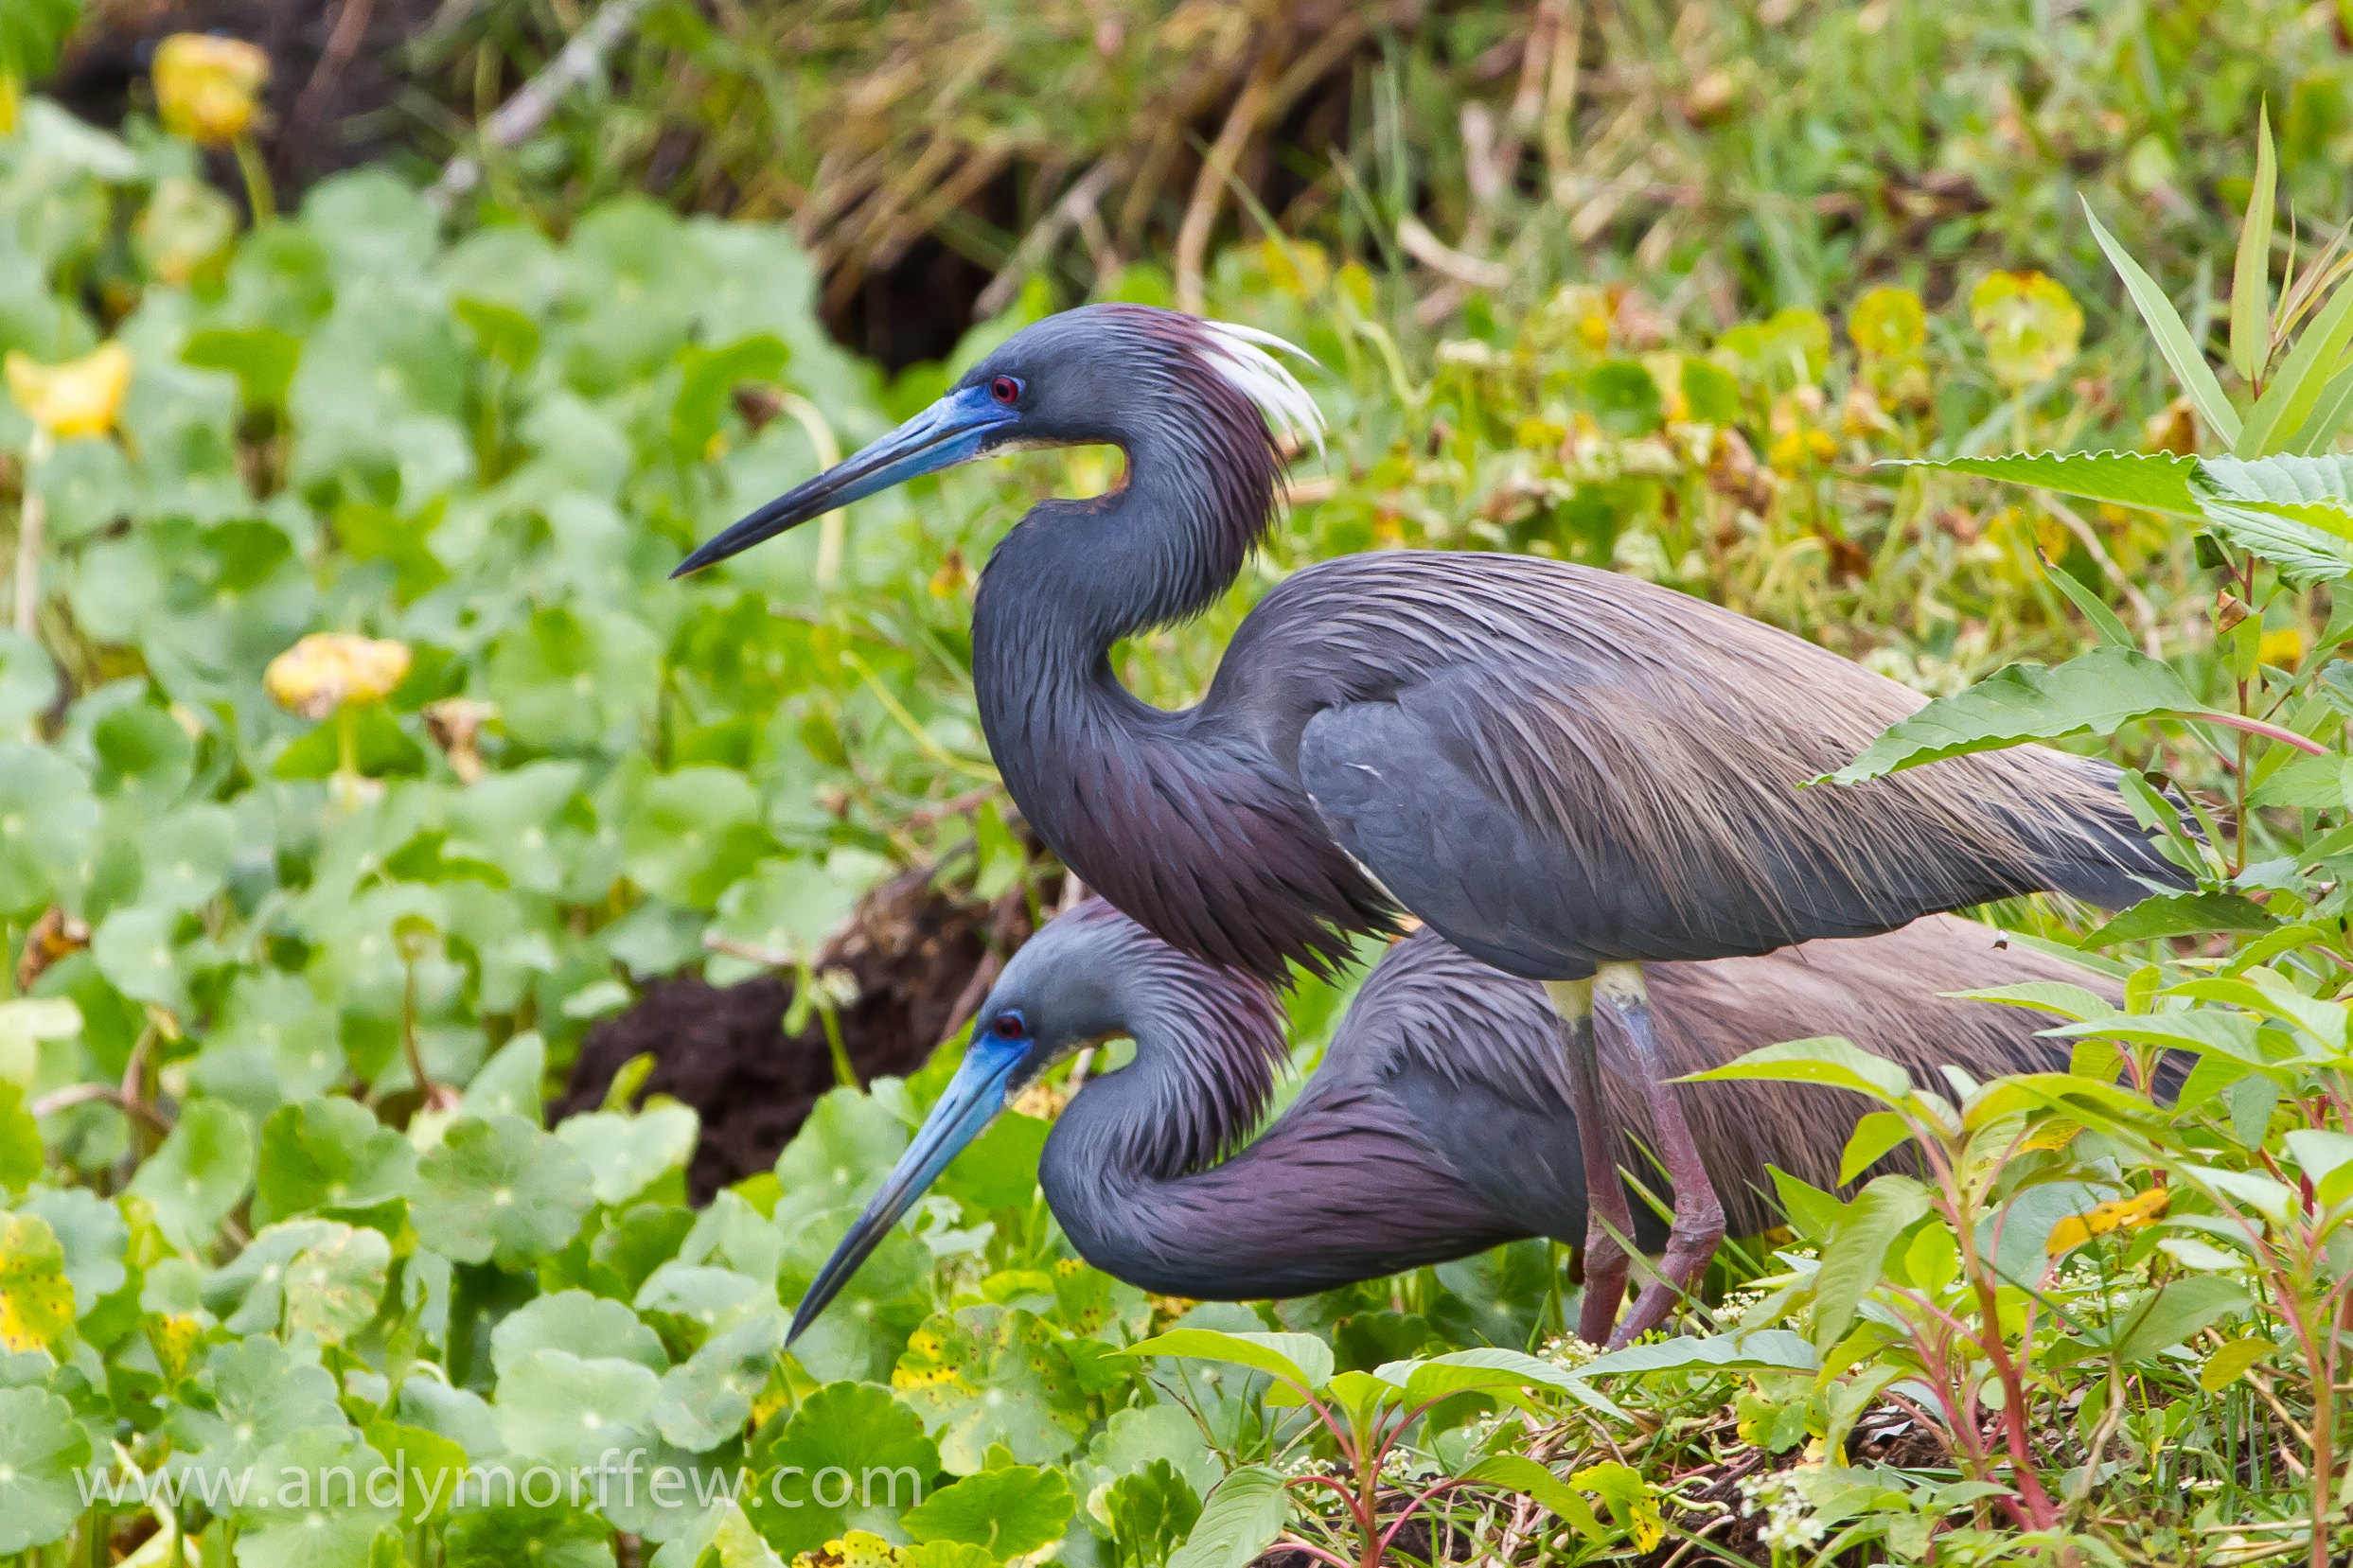
nature, bird, wildlife, beak, fauna, vertebrate, pair, birdperfect, heron, florida, pelecaniformes, andymorffew, morffew, naturethroughthelens, venicerookery, nesting, tricoloredheron